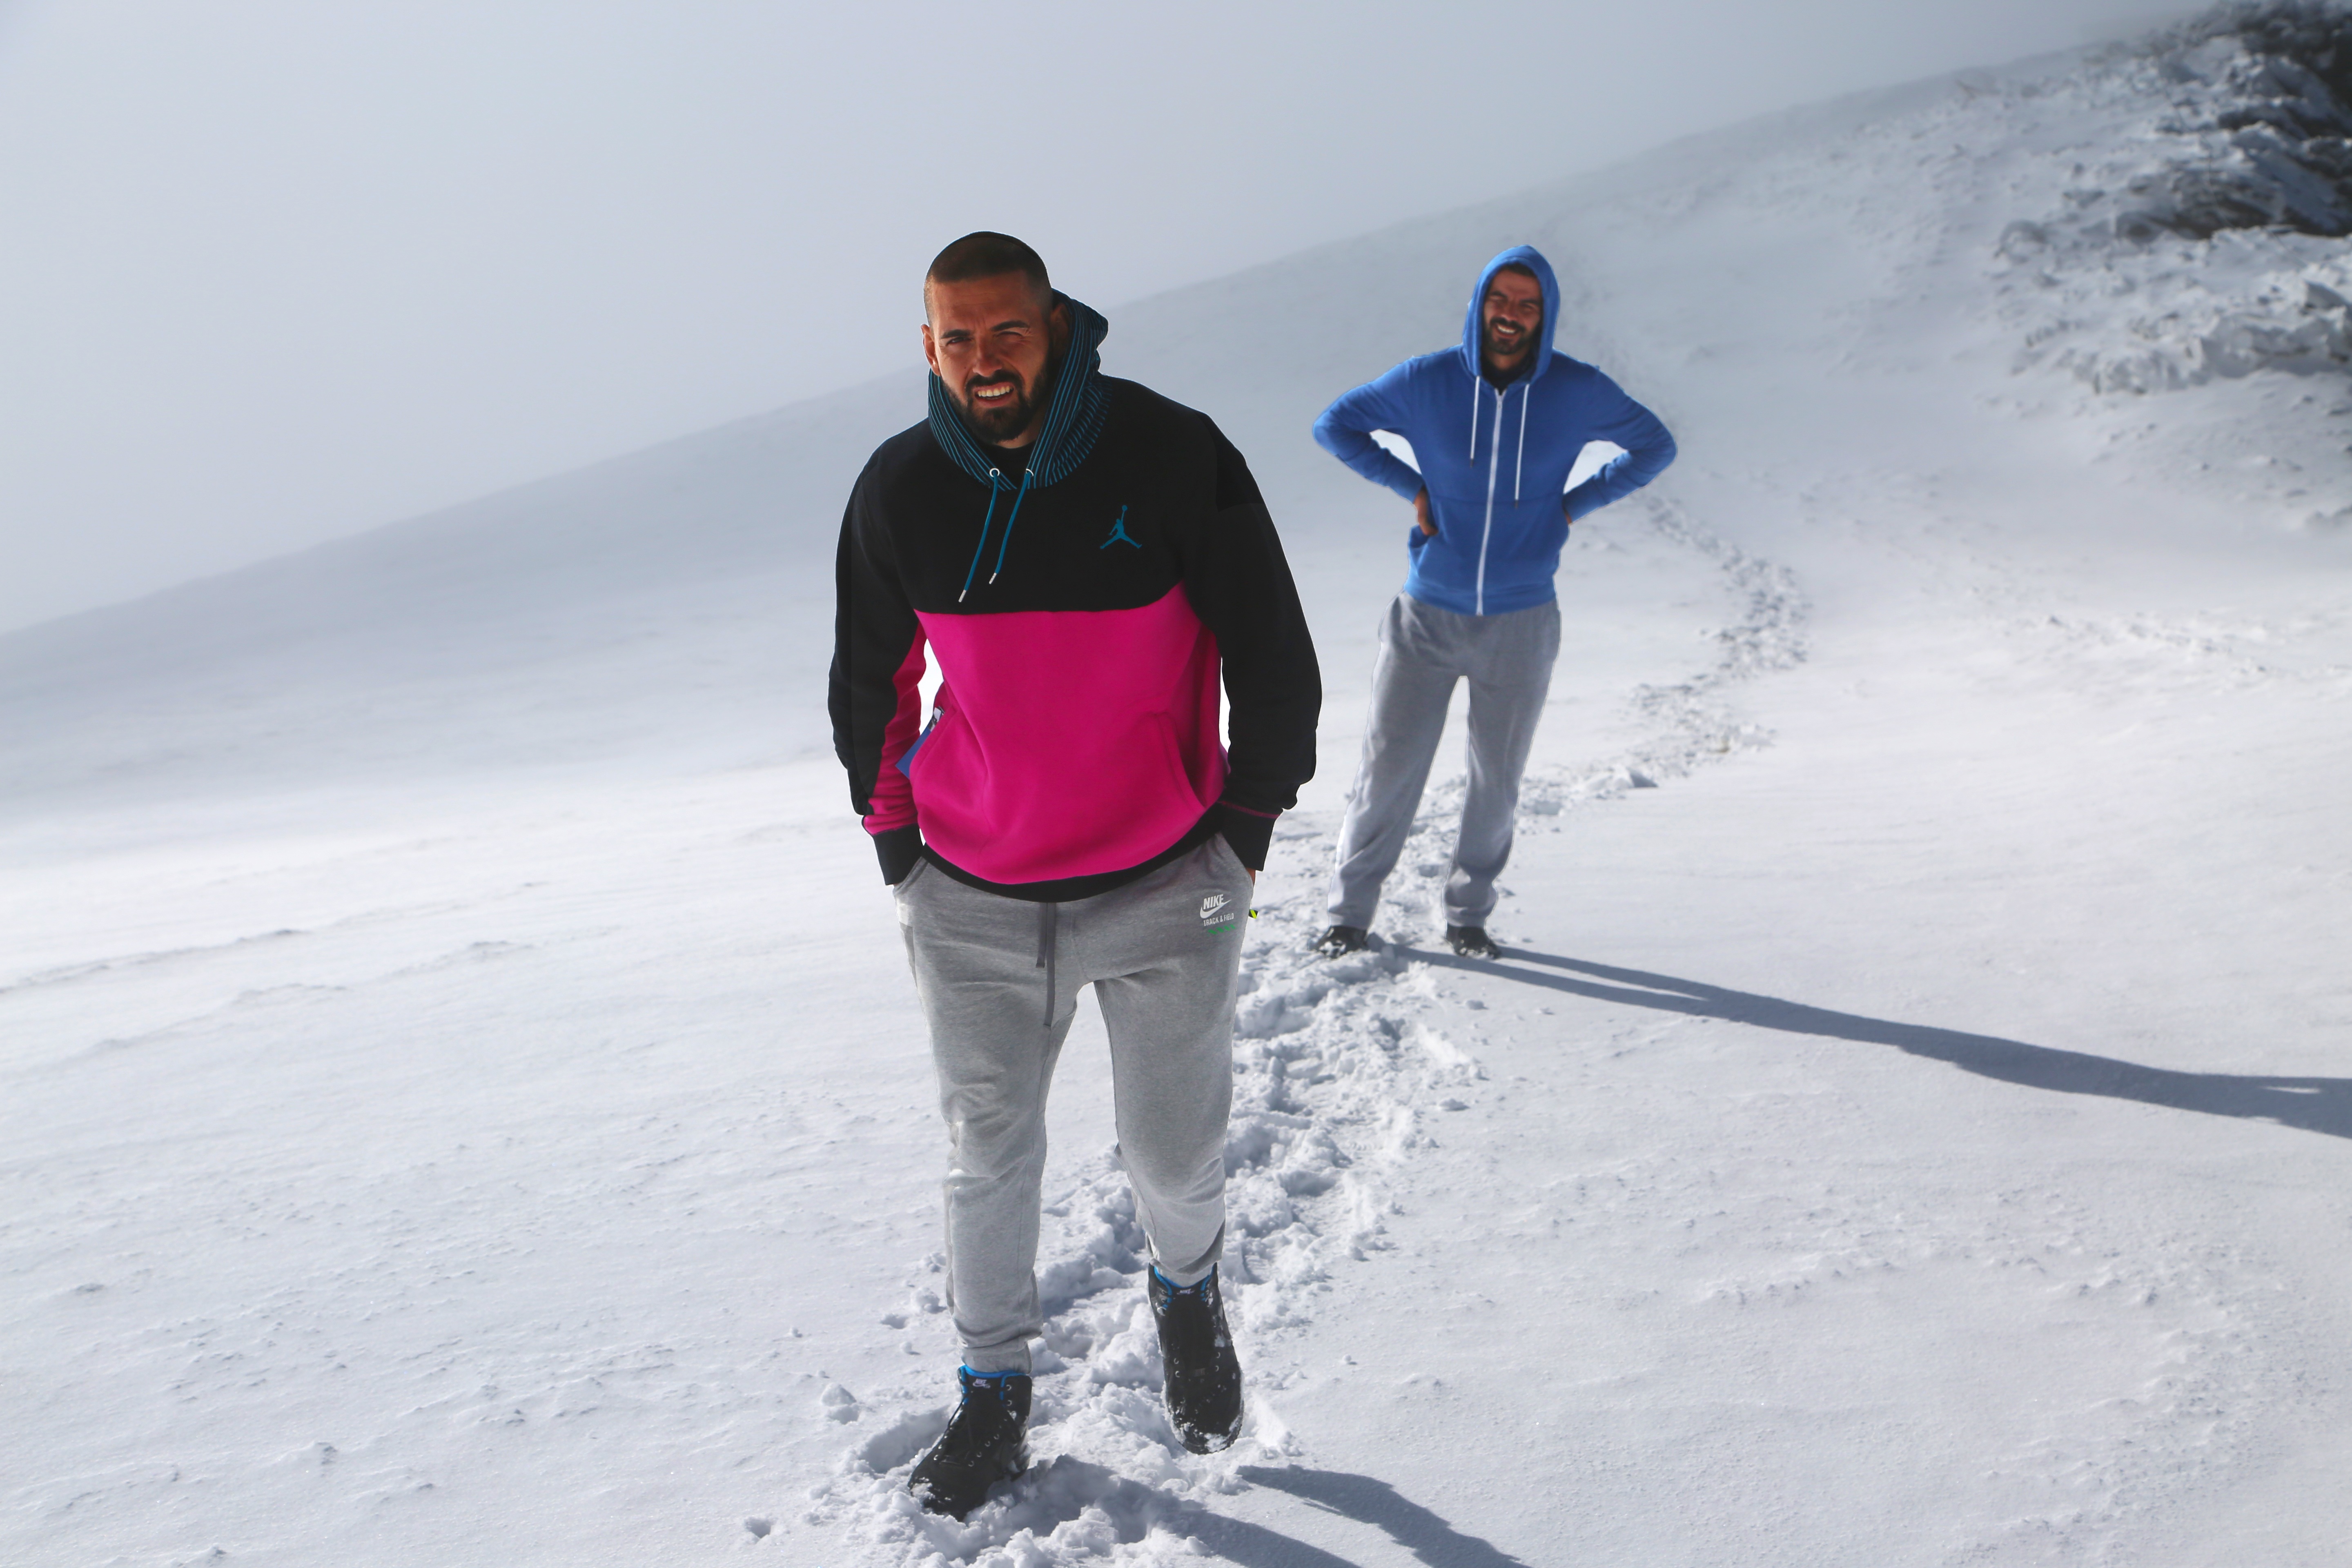
mountain, snow, cold, winter, adventure, ice, young, weather, snowshoe, climbing, season, footwear, top, freezing, walking people, ski touring, nordic skiing, ski mountaineering, mem